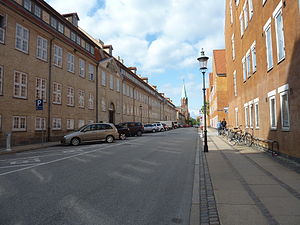
Tugt- og Børnehuset / Oprettelse og baggrund
Til venstre Det kongelige uldmanufaktur i Rigensgade (Guldhusfabrikken). [1]
Tugt- og Børnehuset var et opdragelseshjem for forældreløse børn på Christianshavns Torv på Christianshavn, grundlagt af Christian 4. i 1605. Med tiden blev hjemmet også brugt som en straffeanstalt for voksne, kendt som Kvindefængslet på Christianshavn.